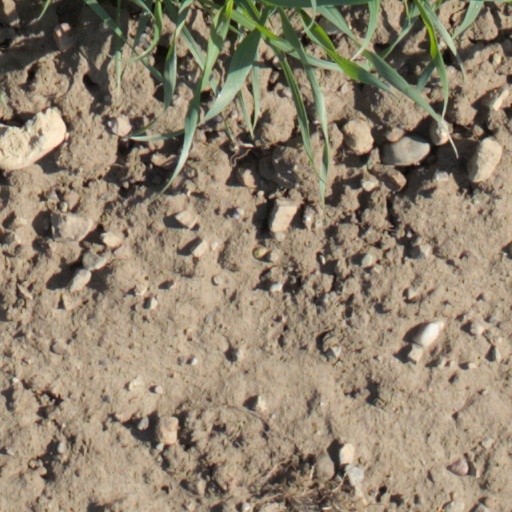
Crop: wheat